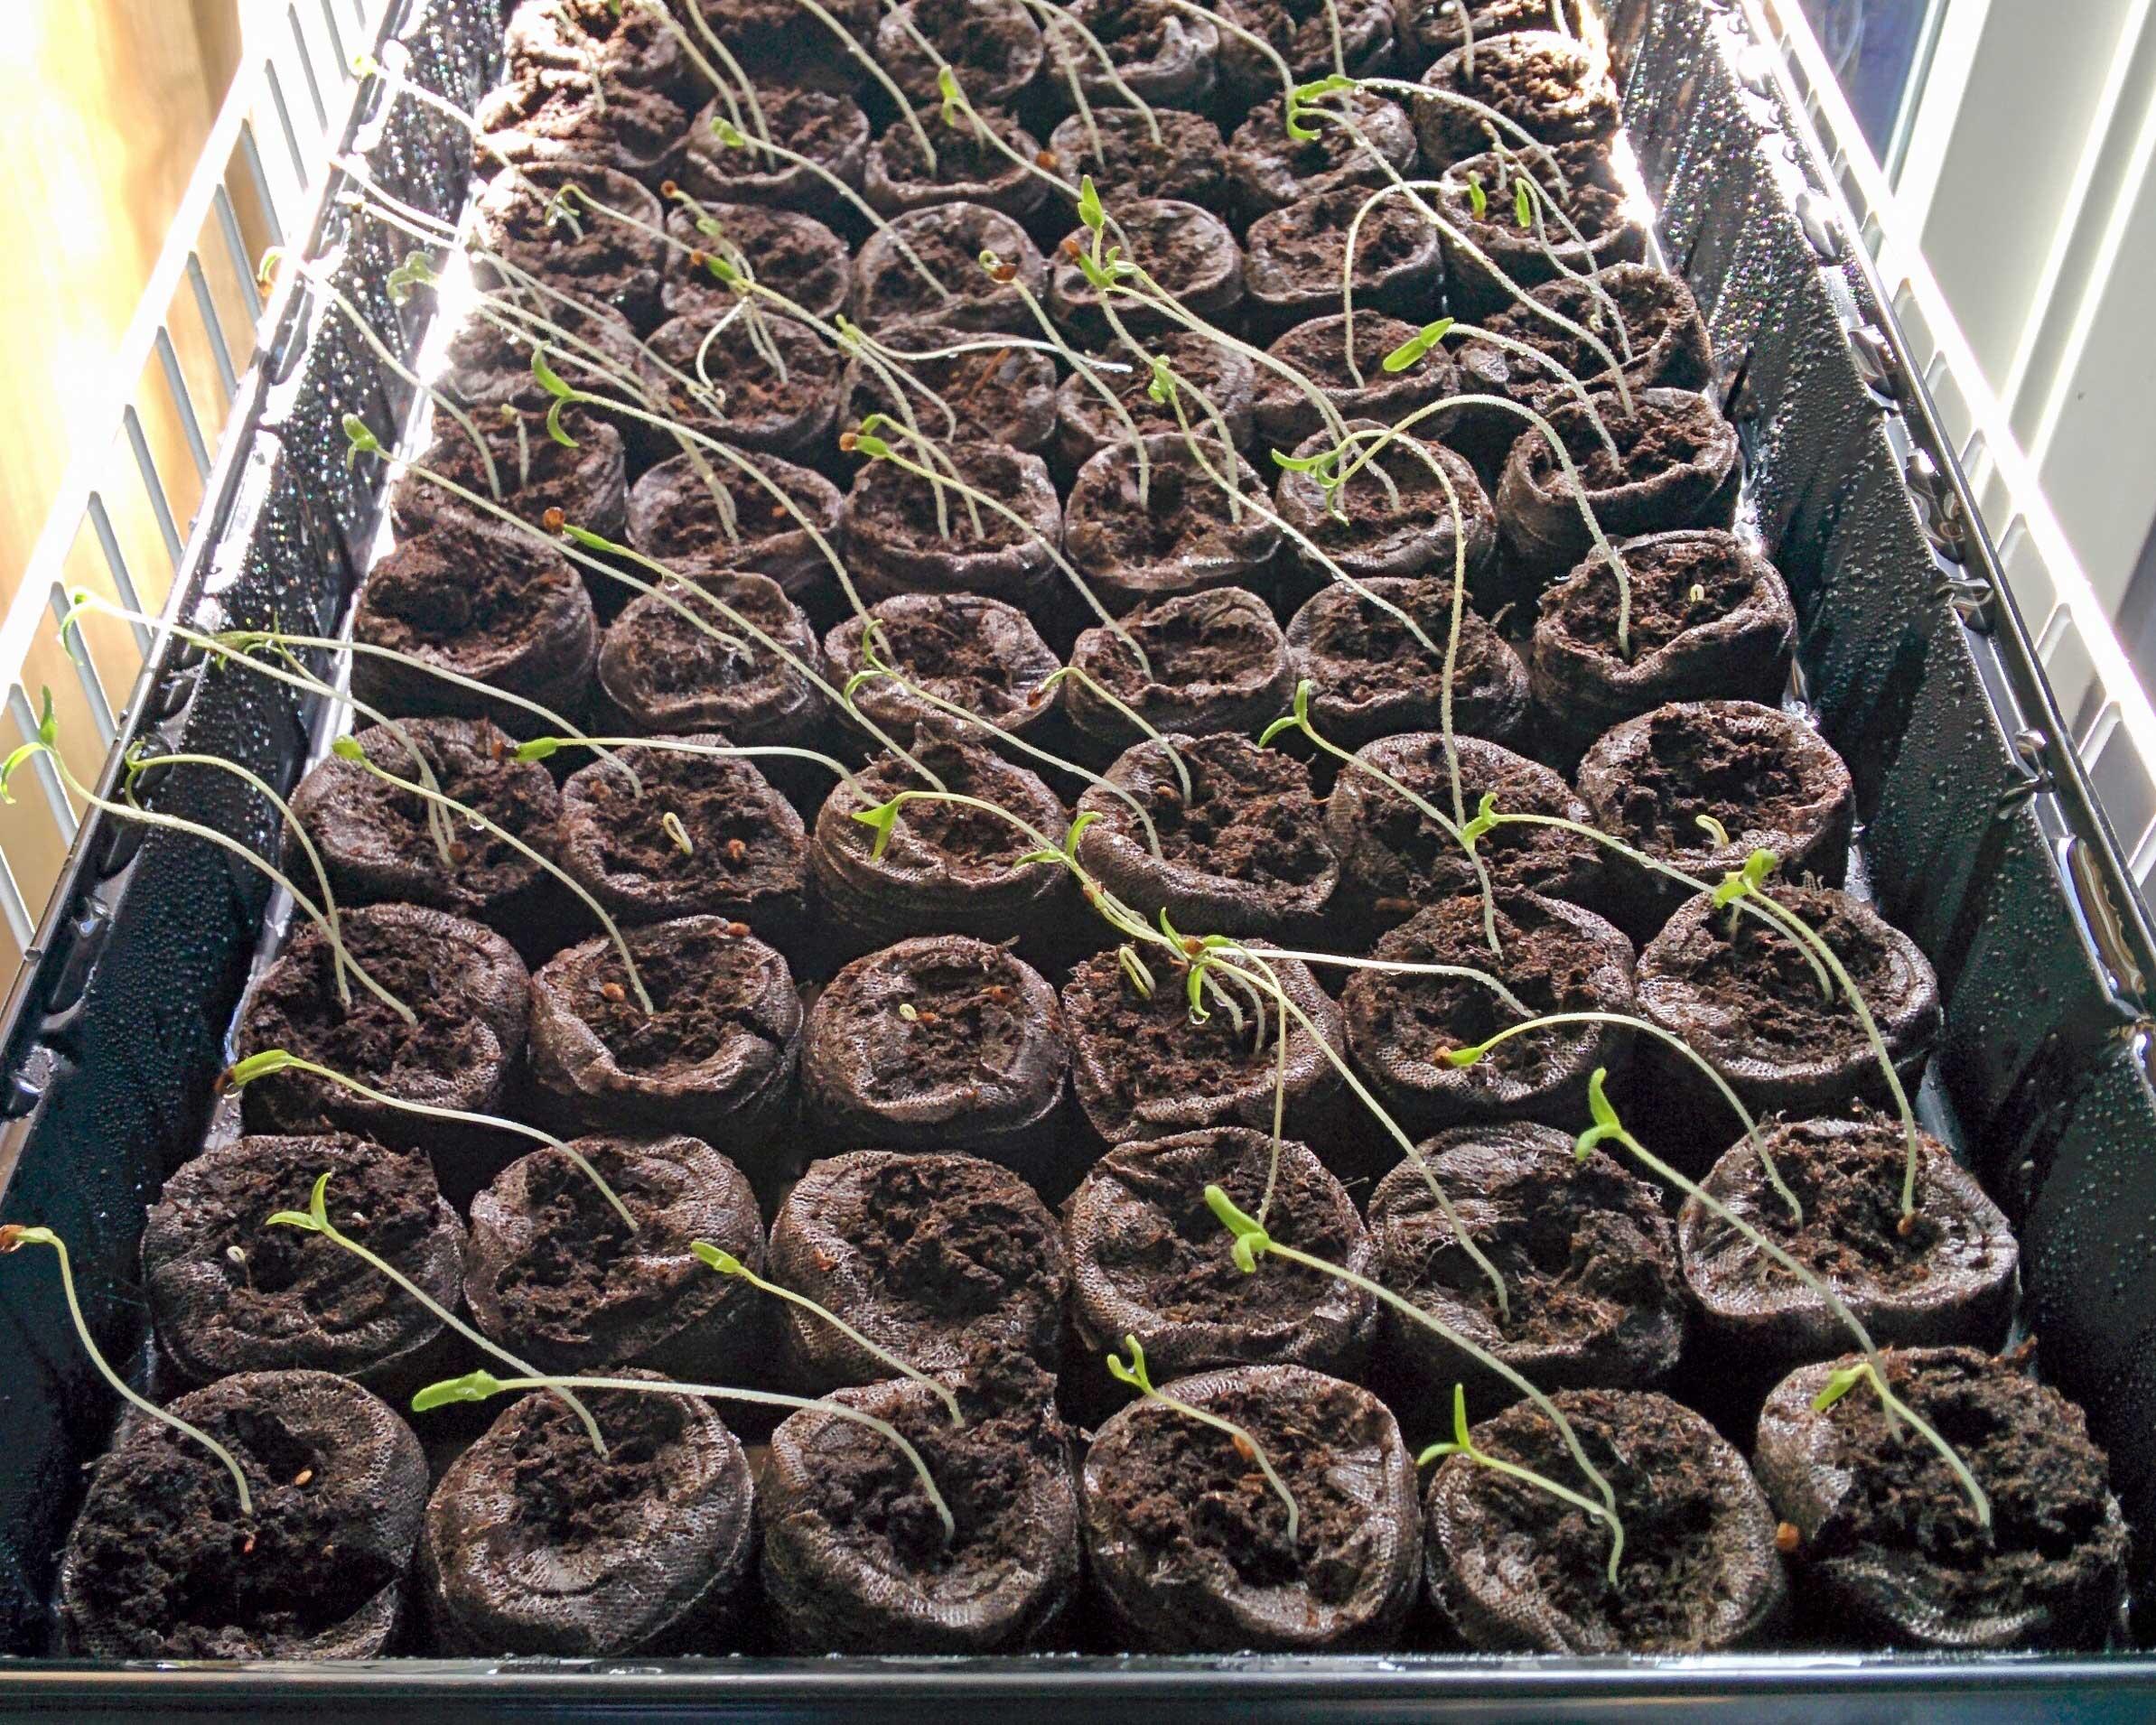
Mimea midogo iliyochipua kutoka kwenye mbegu zilizopandwa katika vifuko vidogo vilivyojazwa udongo na kuwekwa katika trei kubwa jeusi, baadae mkulima huamisha mimea hii na kuipeleka shambani au kwenye bustani.